Jacob van Eyck

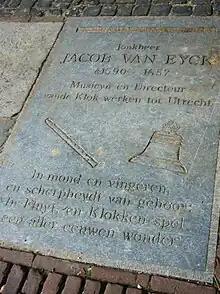
The 2006 Van Eyck memorial in Utrecht's Dom Square

The final years of Van Eyck's life were spent in declining health. He died on 26 March 1657 in Utrecht. His assistant and caretaker Johan Dicx was the principal legatee of his will and succeeded him in most of his carillonneur positions. He was buried the next day, and for three hours, the bells of Sint Janskerk, the Jacobikerk, and the Dom Tower were tolled in his memory. Lambertus Sanderus composed a four-line verse that is inscribed on Van Eyck's gravestone. In 2006, the mayor of Utrecht unveiled an inlaid memorial tablet in the Dom Square, at an angle to Dom Tower. The Utrecht Bellringers Guild awards the Jacob van Eyck Prize every three years to fund the preservation of Dutch cultural and historical heritage and campanological research. In 2023, the mayor of Utrecht renamed the passageway underneath the Dom Tower as the Jacob van Eyck Passage.